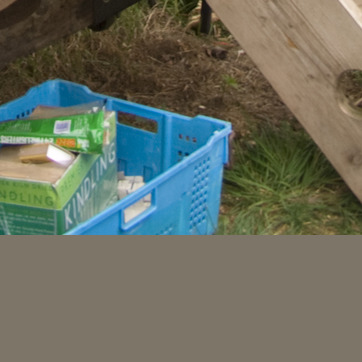
Material: plastic